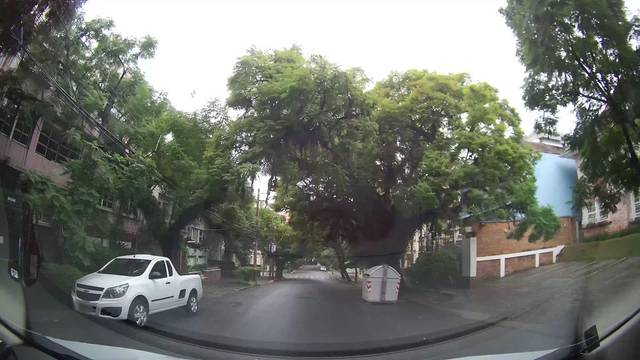
Region: Brazil
Coordinates: -30.023, -51.205